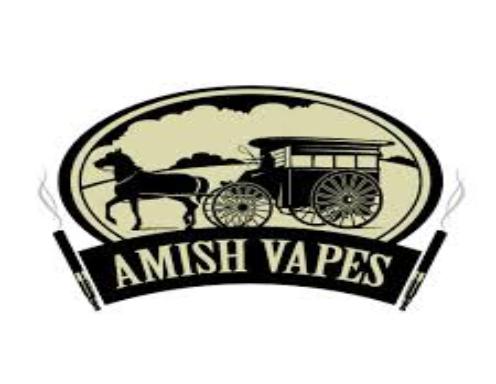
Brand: amish
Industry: Necessities